George Till

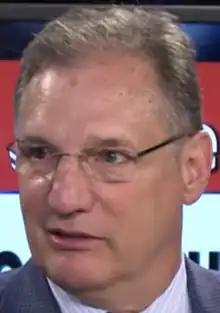
Till in 2018

George W. Till (born November 7, 1952) is an American Democratic politician and physician. He is a member of the Vermont House of Representatives from the Chittenden 3rd District, having first been elected in 2008.